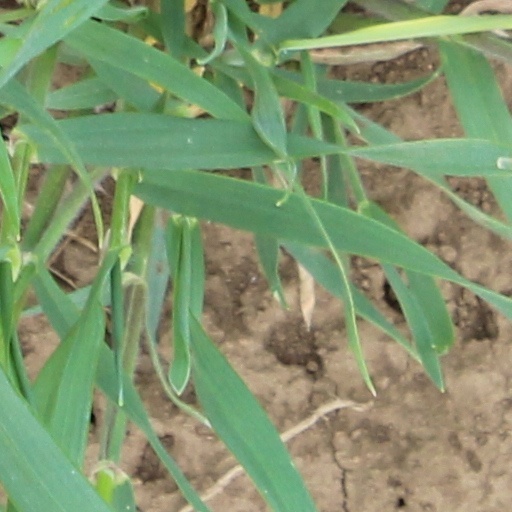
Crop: wheat